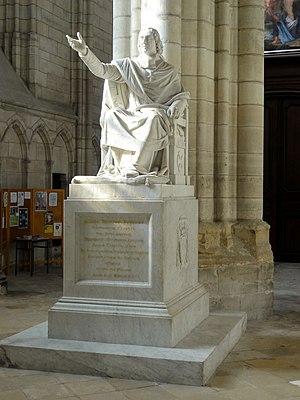
Monument commémoratif de Bossuet de 1820.